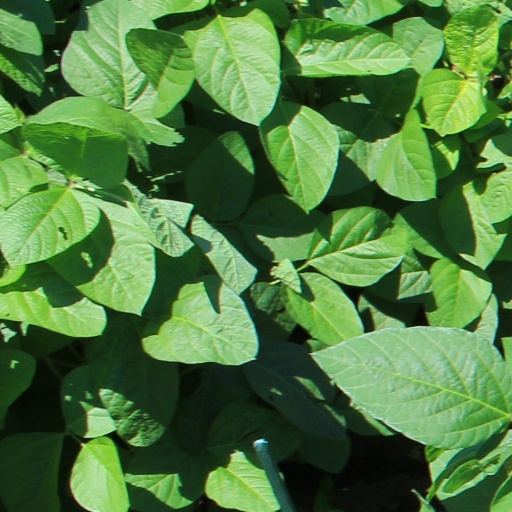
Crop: soybean